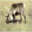
Label: deer